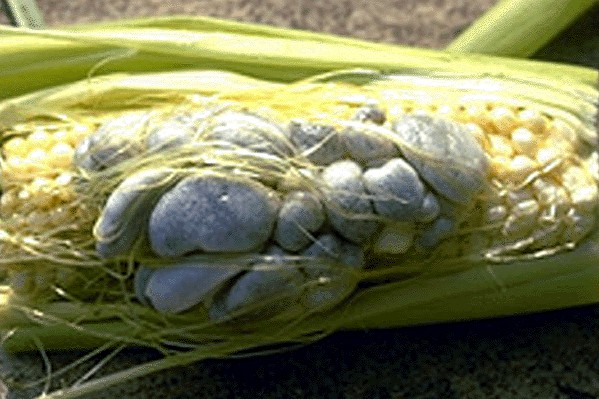
Plant: Corn
Disease: corn smut